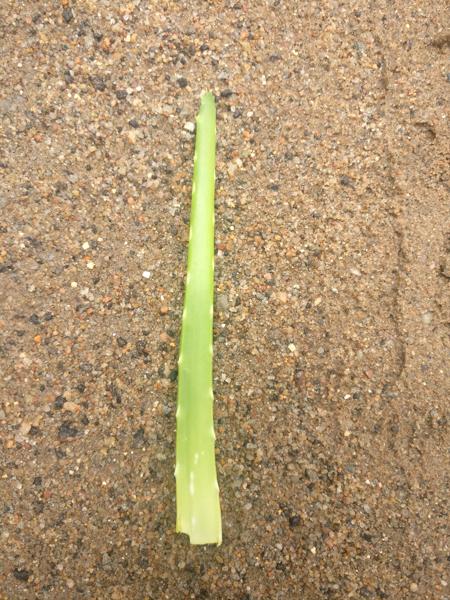
Plant: Aloevera